Freakazoid (gamer)

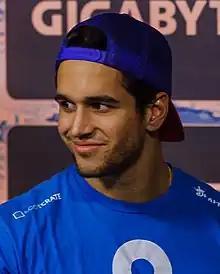
Abadir at IEM San Jose 2015

Ryan Abadir (born November 25, 1992), better known as FREAKAZOiD, is an American professional "Counter-Strike 2" player. He has played with teams such as Cloud9 and Echo Fox. Abadir was the last player under contract with Echo Fox, which ended in January 2018. In May 2020, Abadir announced his retirement from "CS:GO" to pursue a career in "Valorant". He returned to professional "Counter-Strike" in January 2022 with the Mythic roster.